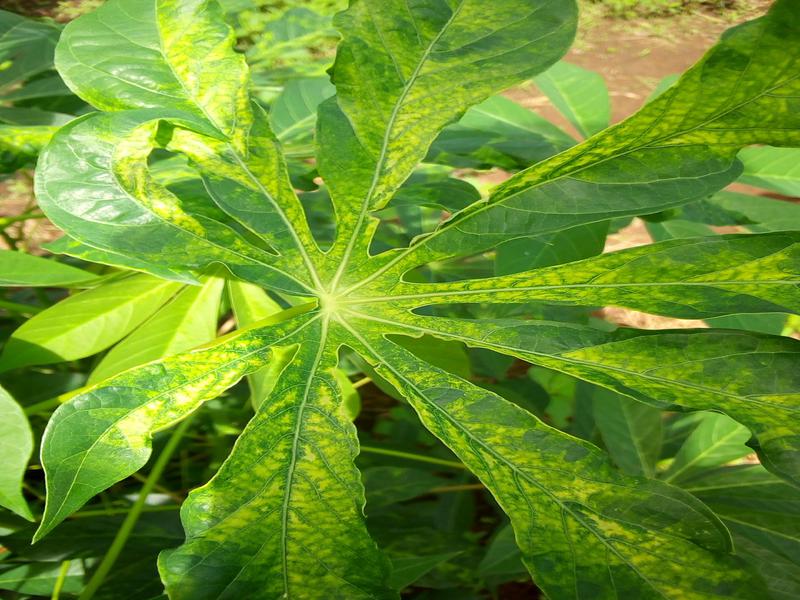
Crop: cassava
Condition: mosaic_disease